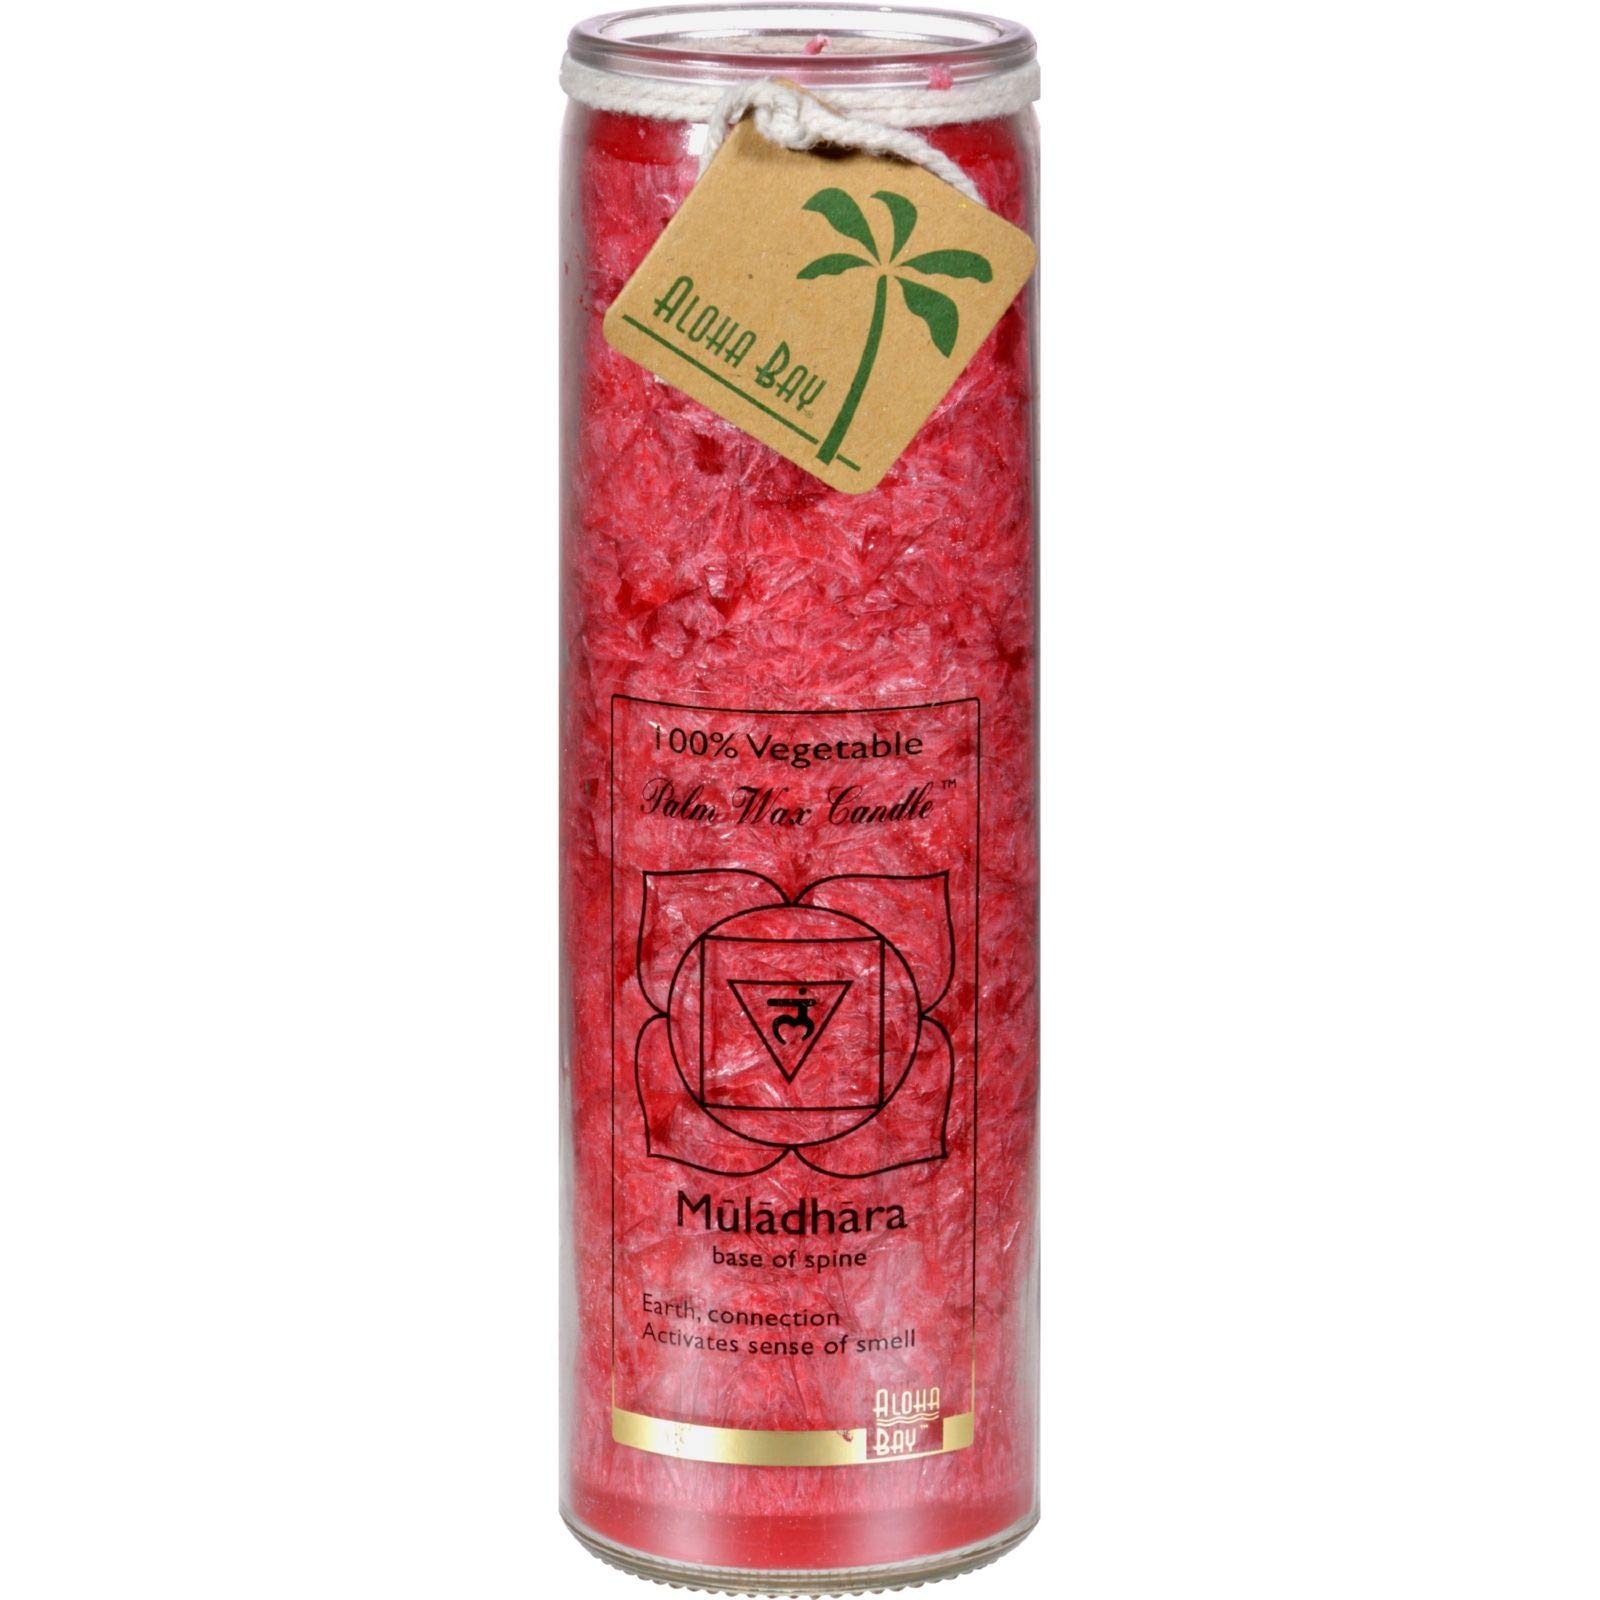
Item Name: ALOHA BAY Chakra Jar Red, 1 EA
Bullet Point 1: 100% pure essential oils
Bullet Point 2: Made from Palm wax
Bullet Point 3: Up to 60 hours burn time
Product Description: ALOHA BAY CHAKRA JAR CNDL,RED, 17 OZ, EA-1
Value: 1.0
Unit: Count

Price: 11.76